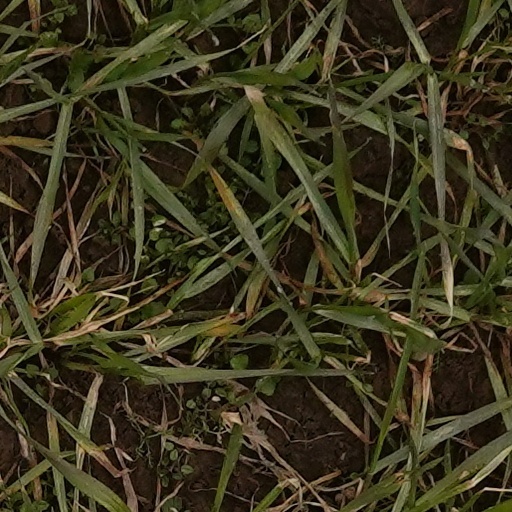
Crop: wheat